Alberich Mazak

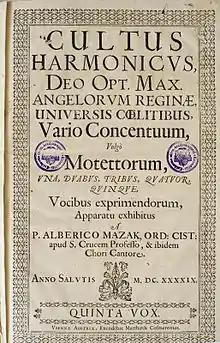
Cultus Harmonicus op.I - Opus Minus

Alberich Mazak, also Alberik Mazák (1609 – 9 May 1661) was a 17th-century composer from an area then part of the Kingdom of Bohemia.